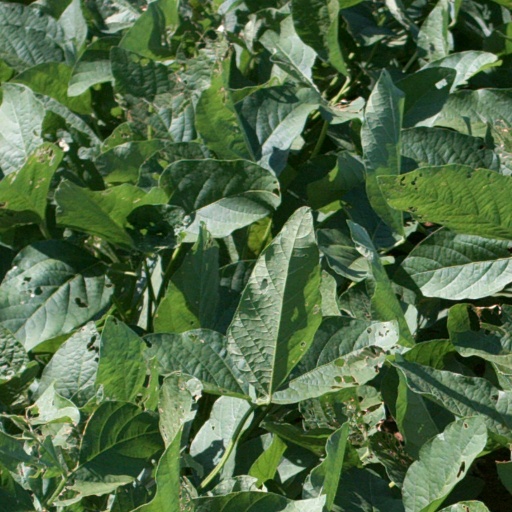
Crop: soybean